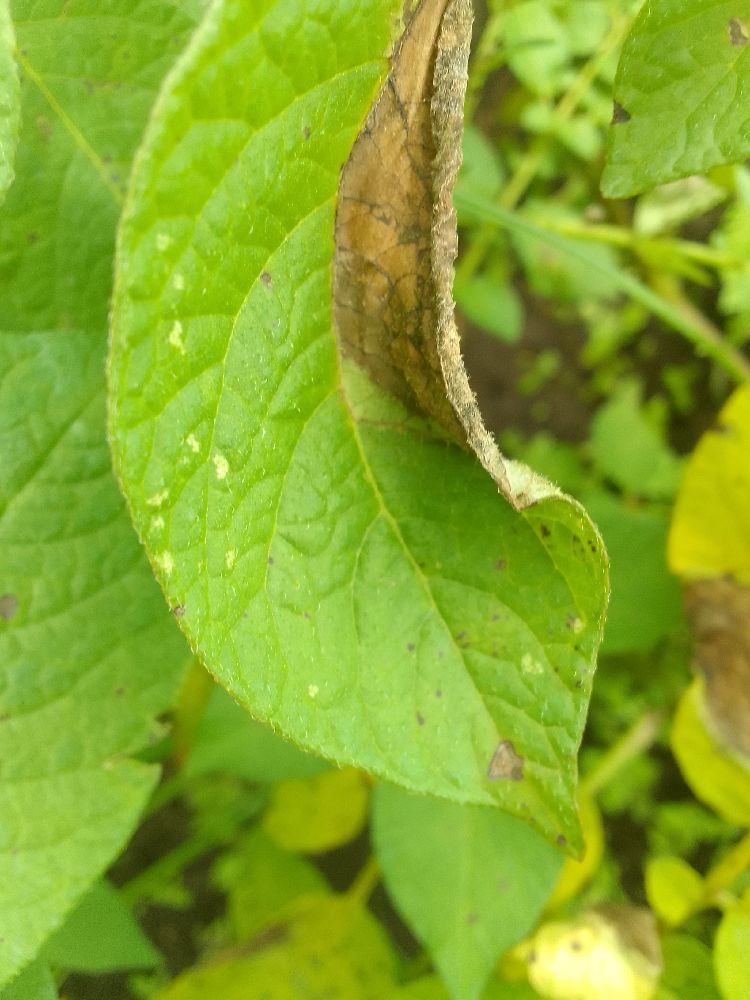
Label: Late blight